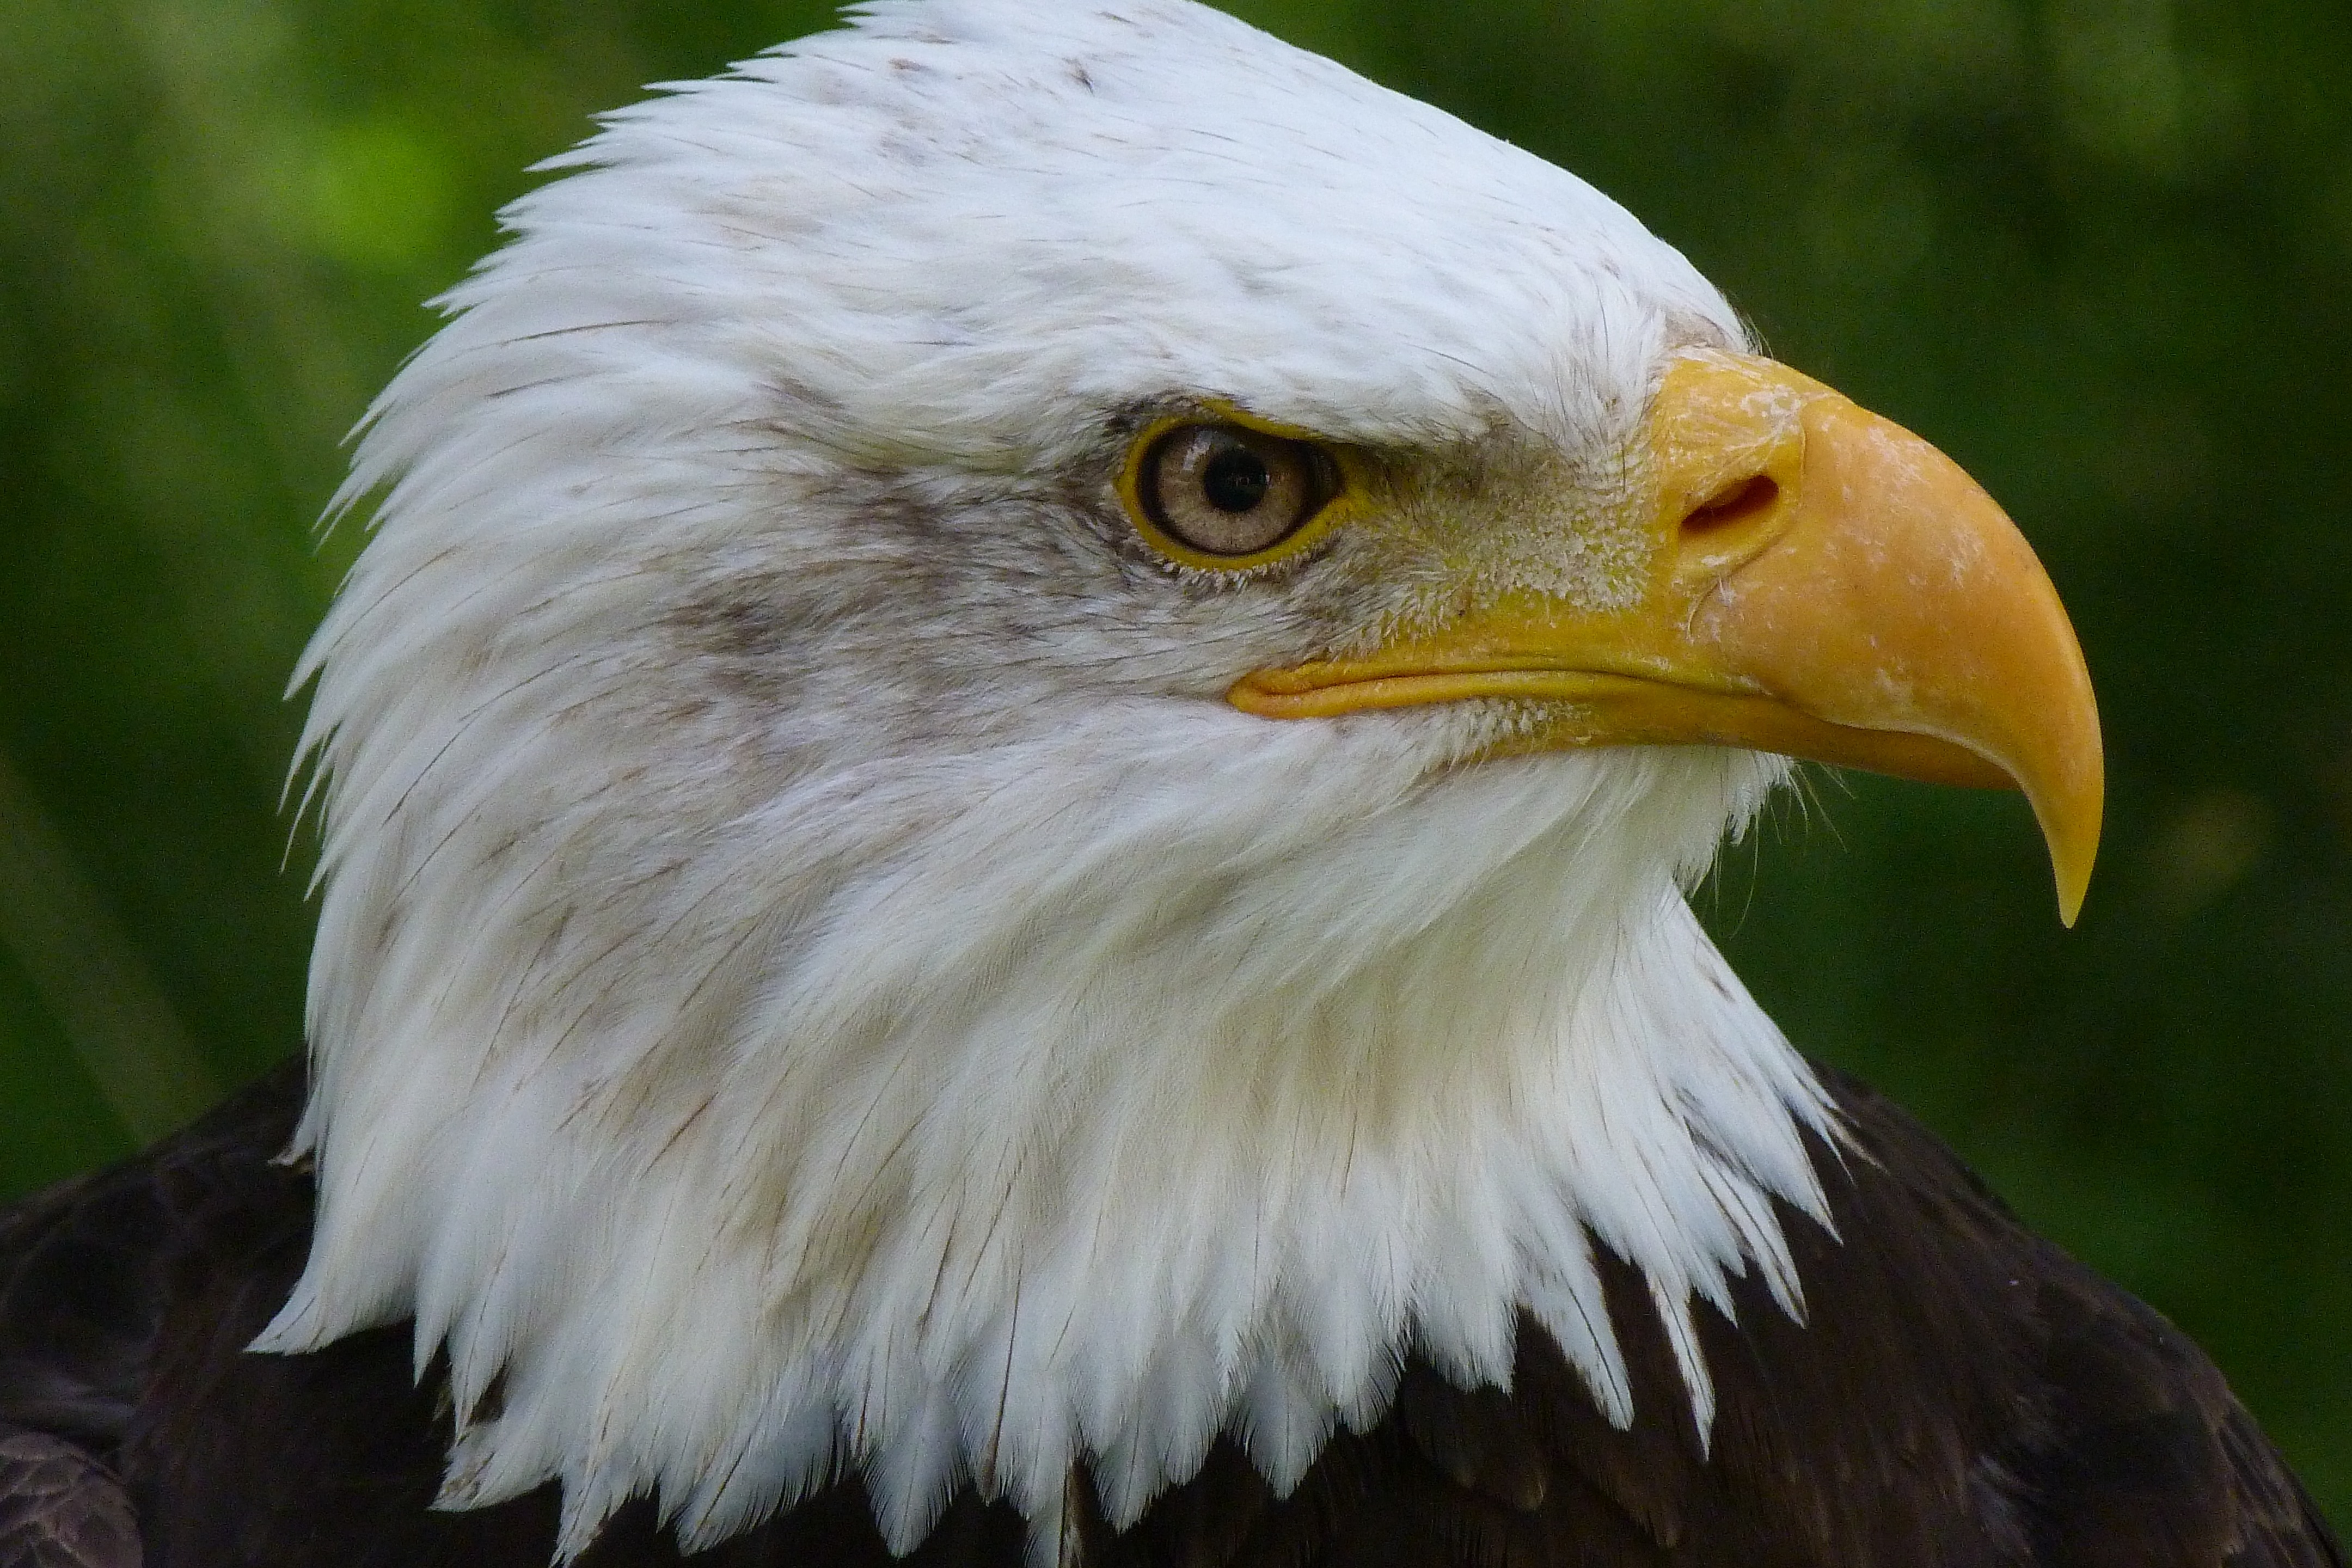
bird, wing, animal, wildlife, beak, eagle, fauna, raptor, bird of prey, bald eagle, close up, vertebrate, adler, bald eagles, accipitriformes